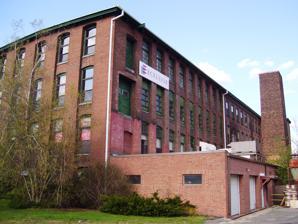
Building: Norad Mill
Country: United States of America
Year built: 1863
United States historic place Norad Mill U.S. National Register of Historic Places (2012) Show map of Massachusetts Show map of the United States Location 60 Roberts Dr., North Adams, Massachusetts Coordinates 42°41′55″N 73°8′20″W / 42.69861°N 73.13889°W / 42.69861; -73.13889 Area 4.5 acres (1.8 ha) Built 1863 ( 1863 ) Architectural style Italianate MPS North Adams MRA NRHP reference No. 85003417 Added to NRHP October 25, 1985 The Norad Mill is a historic mill located in Braytonville , North Adams, Massachusetts .  It is the oldest mill complex in North Adams that has not had its exterior significantly altered, making visible much of its Italianate styling . In 1831 the land, owned by Luke Brown, had been purchased for $520 by William E. and Thomas A. Brayton, and in 1832 a stone mill 40 x 74 feet, three stories high, with an attic was constructed.  Larger print cloths, 52 by 52 feet were manufactured on twenty looms under the name of T.A. Brayton & Co..   The factory village, known as Braytonville , grew around the new mill and was briefly named Deweyville, after Daniel Dewey, in 1863 and until his retirement in 1868. The Norad Mill was built in 1863 by Sanford Blackinton, one of North Adams' leading mill owners, and Daniel Dewey, the prime mover in forming the North Adams Woolen Company.  Blackinton used the mill to produce woolen goods that were in high demand during the American Civil War .  The business was reorganized as the North Adams Manufacturing Company in 1878, with H.G.B.Fisher taking over as President and E.B. Penniman as Treasurer and Agent.  At that time the works had fifty looms, employing 275 hands and turned out 20,000 yards of six-quarter fancy cassimeres per month. The mill continued to be the site of woolen textile production, under a variety of corporate names, until 1947.  In 1954 the Excelsior Printing Company began operations in the facility; it was acquired by Crane & Co. , which (as of the 1985 National Register nomination), continued to operate that business under its original name.  In 2005 the business and mill complex were purchased by Crane family member David Crane. In 2016 the printing business was sold to Integrity Graphics which has consolidated operations elsewhere. The mill complex includes, in addition to the main mill building, several 19th century extensions and a storehouse erected in 1904. The complex was listed on the National Register of Historic Places in 1985. The mill is located one mile west of downtown North Adams, on the north bank of the Hoosic River at the northeast corner of Roberts Drive and the Mohawk Trail ( Massachusetts Route 2 ).  The main mill building is a three-story brick structure, to which a number of smaller additions have been made.  The largest scale addition to the building was an 1898 enlargement of the main structure, which maintained the roofline of the original 1863 building, while using more modern curtain wall construction methods. The building has been purchased and partly renovated by commercial landlord Moresi and Associates. New tenants as of 2018 include a yarn company, a wine tasting room and a coffee roastery. See also National Register of Historic Places listings in Berkshire County, Massachusetts References Notes